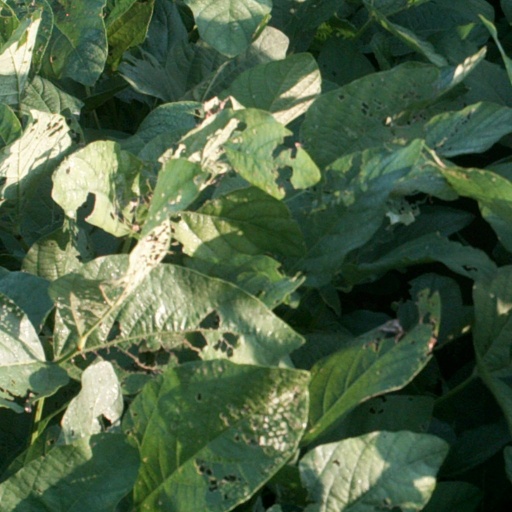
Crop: soybean